Bas-Saint-Laurent

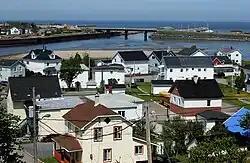
Matane

As a service centre, the city of Rimouski is the main urban centre of Bas-Saint-Laurent, located on the south bank of the St. Lawrence, east of Quebec City. Located away from the capital of Quebec, the city is the economic, social and cultural metropolis of the region. A number of major regional institutions, like Université du Québec à Rimouski, the cégep de Rimouski, the Roman Catholic Archdiocese of Rimouski, the courthouse, the federal and provincial public administration, the seat of a number of companies and the regional hospital of Rimouski, the most important hospital centre of eastern Quebec, are located there.